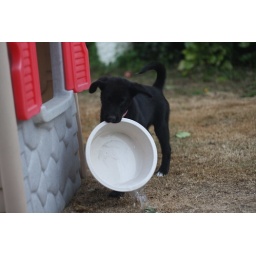
Stella does not like water in her water bowl